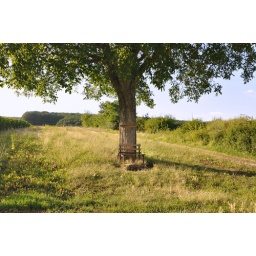
A chair in a field. The sign says: &amp;quot;Gerhard's (place of) tranquility.&amp;quot; Gerhard must be a happy man.